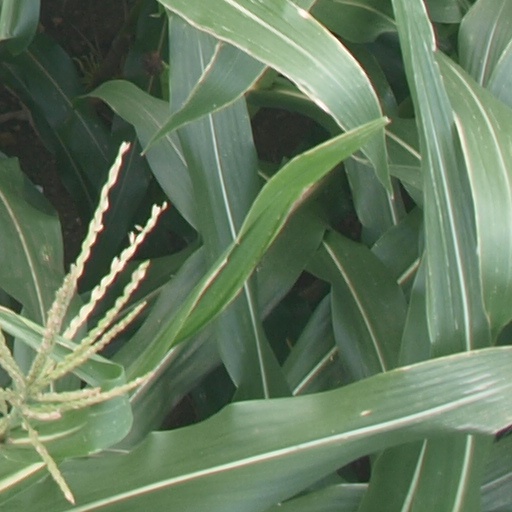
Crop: maize; corn